Windisch, Switzerland

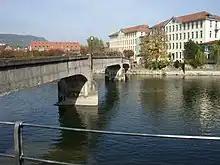
Windisch

Windisch has an area, , of . Of this area, or 23.6% is used for agricultural purposes, while or 24.8% is forested. Of the rest of the land, or 45.4% is settled (buildings or roads), or 6.3% is either rivers or lakes.